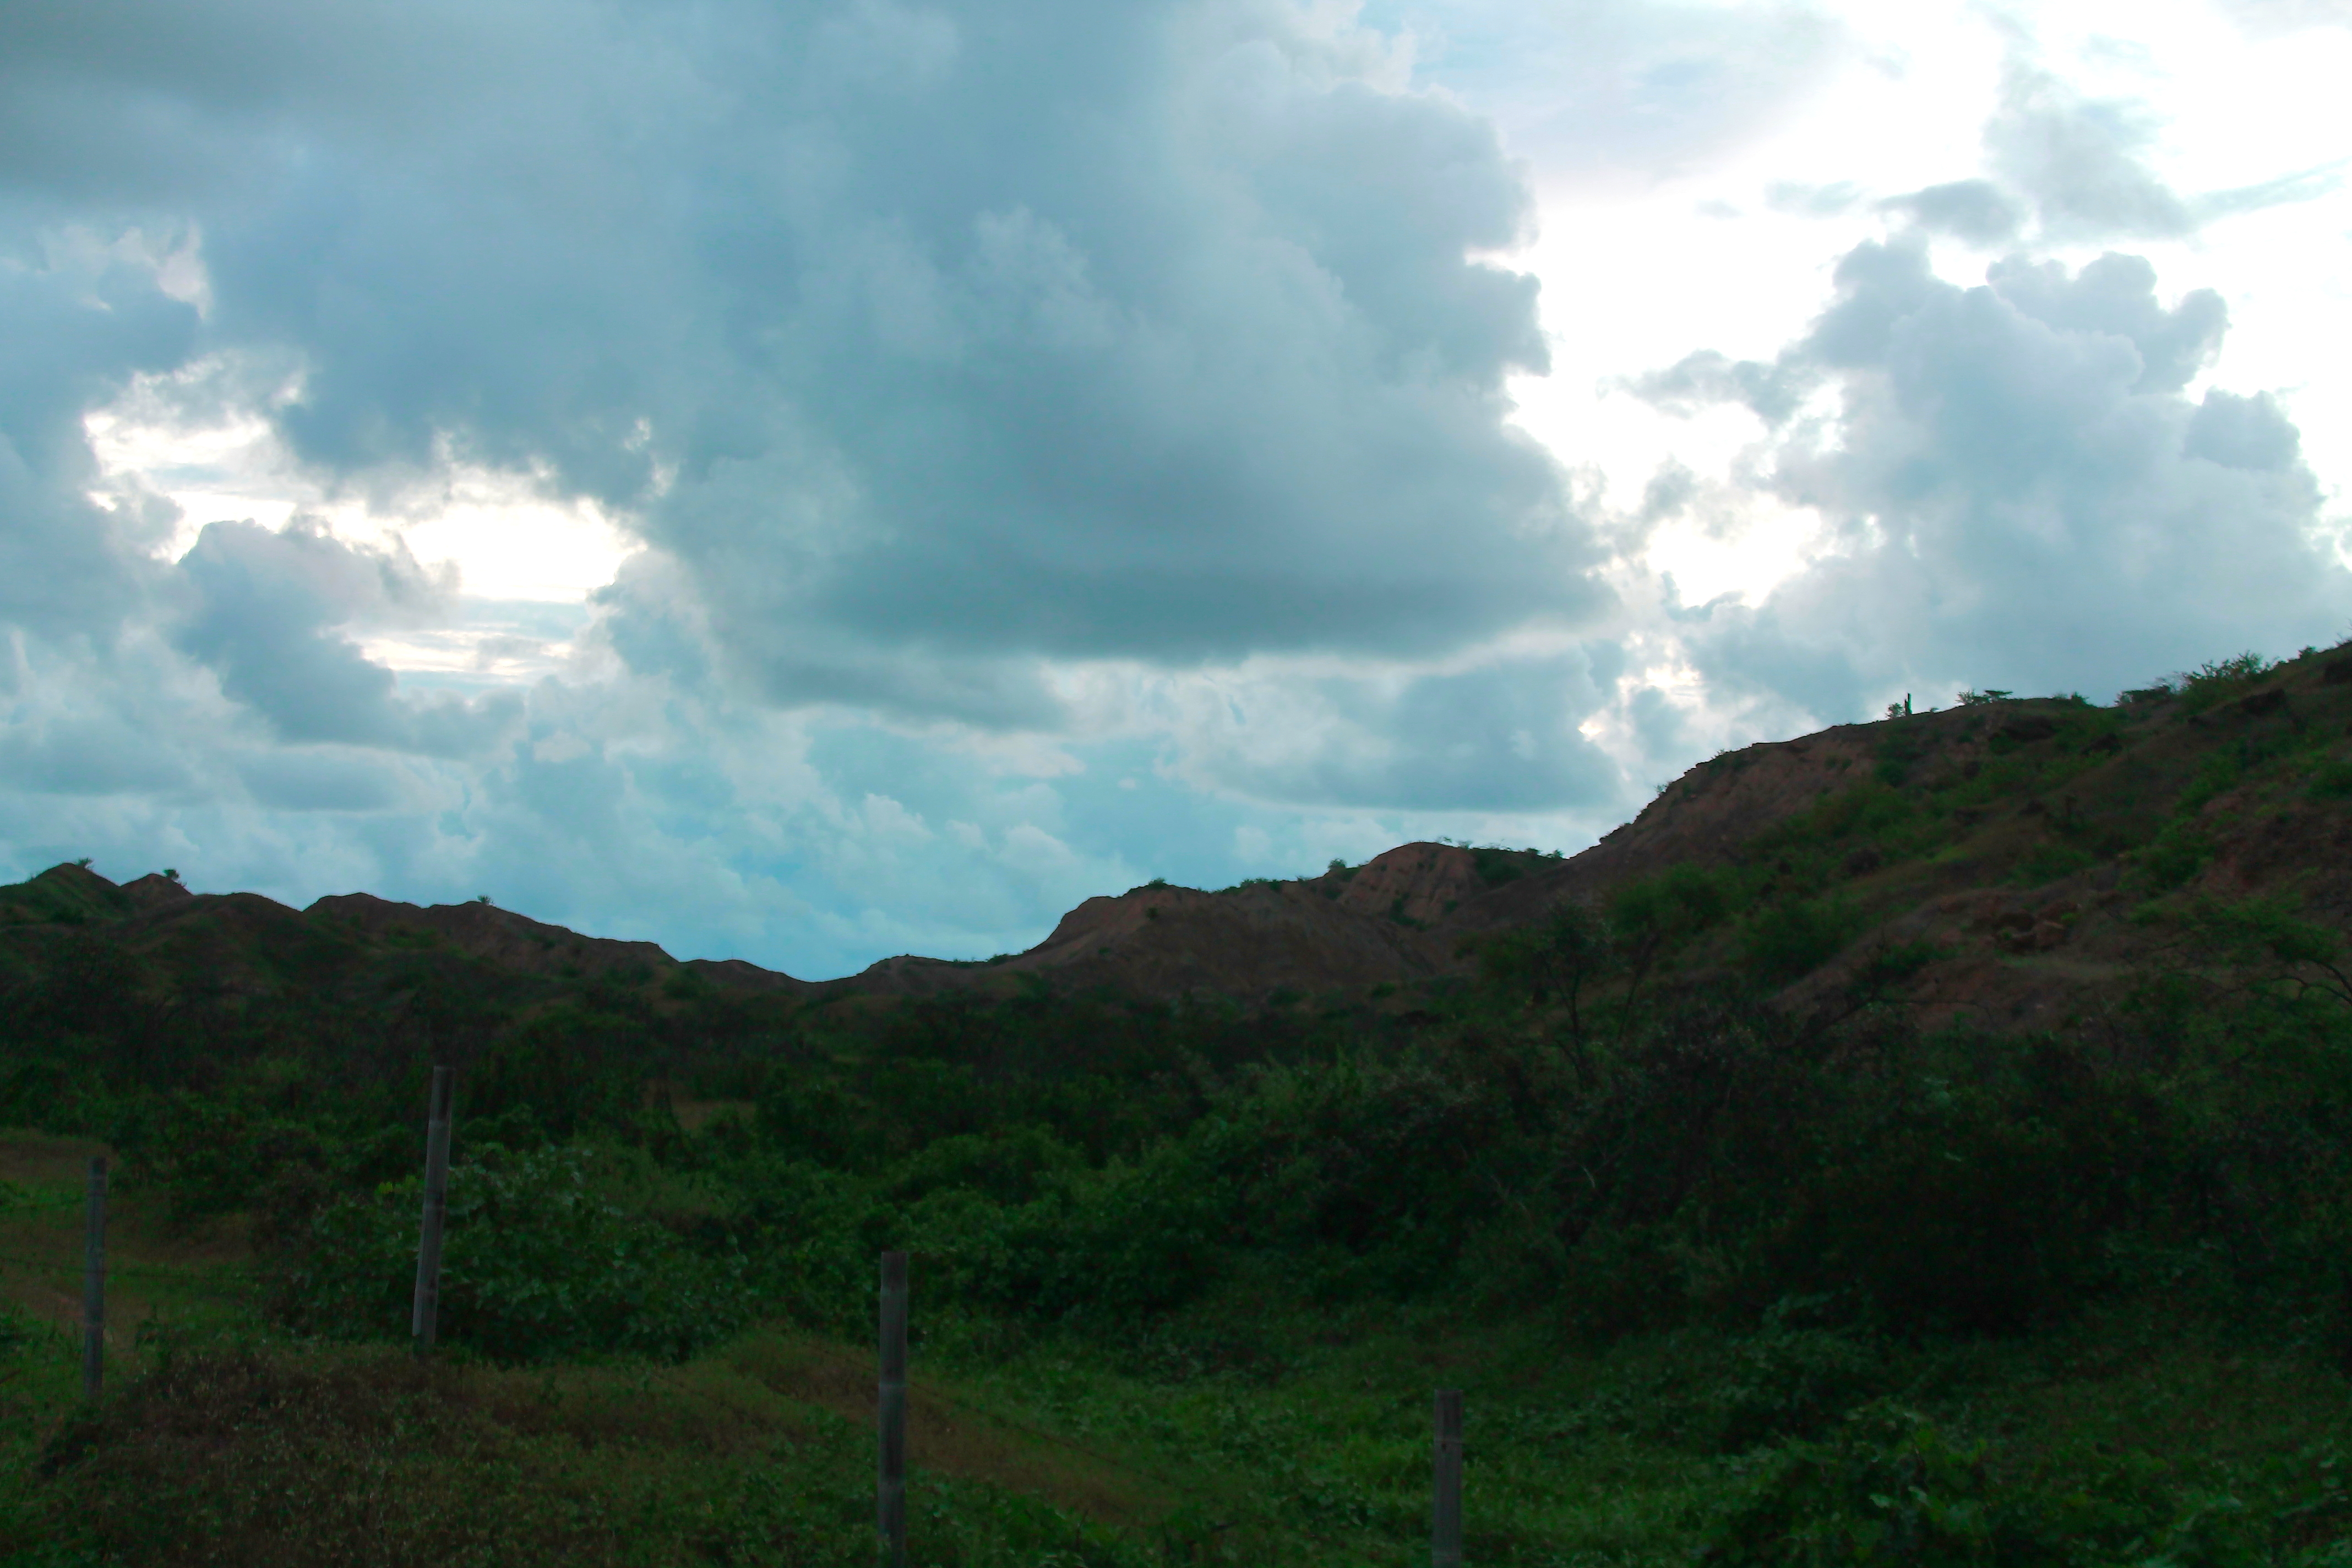
hill, natural, highland, sky, nature, mountainous landforms, vegetation, cloud, green, hill station, grassland, wilderness, natural landscape, mountain, natural environment, rural area, cumulus, grass, landscape, leaf, tree, fell, sunlight, terrain, pasture, plain, meteorological phenomenon, forest, meadow, jungle, valley, land lot, ridge, mount scenery, mountain range, plateau, road, prairie, rainforest